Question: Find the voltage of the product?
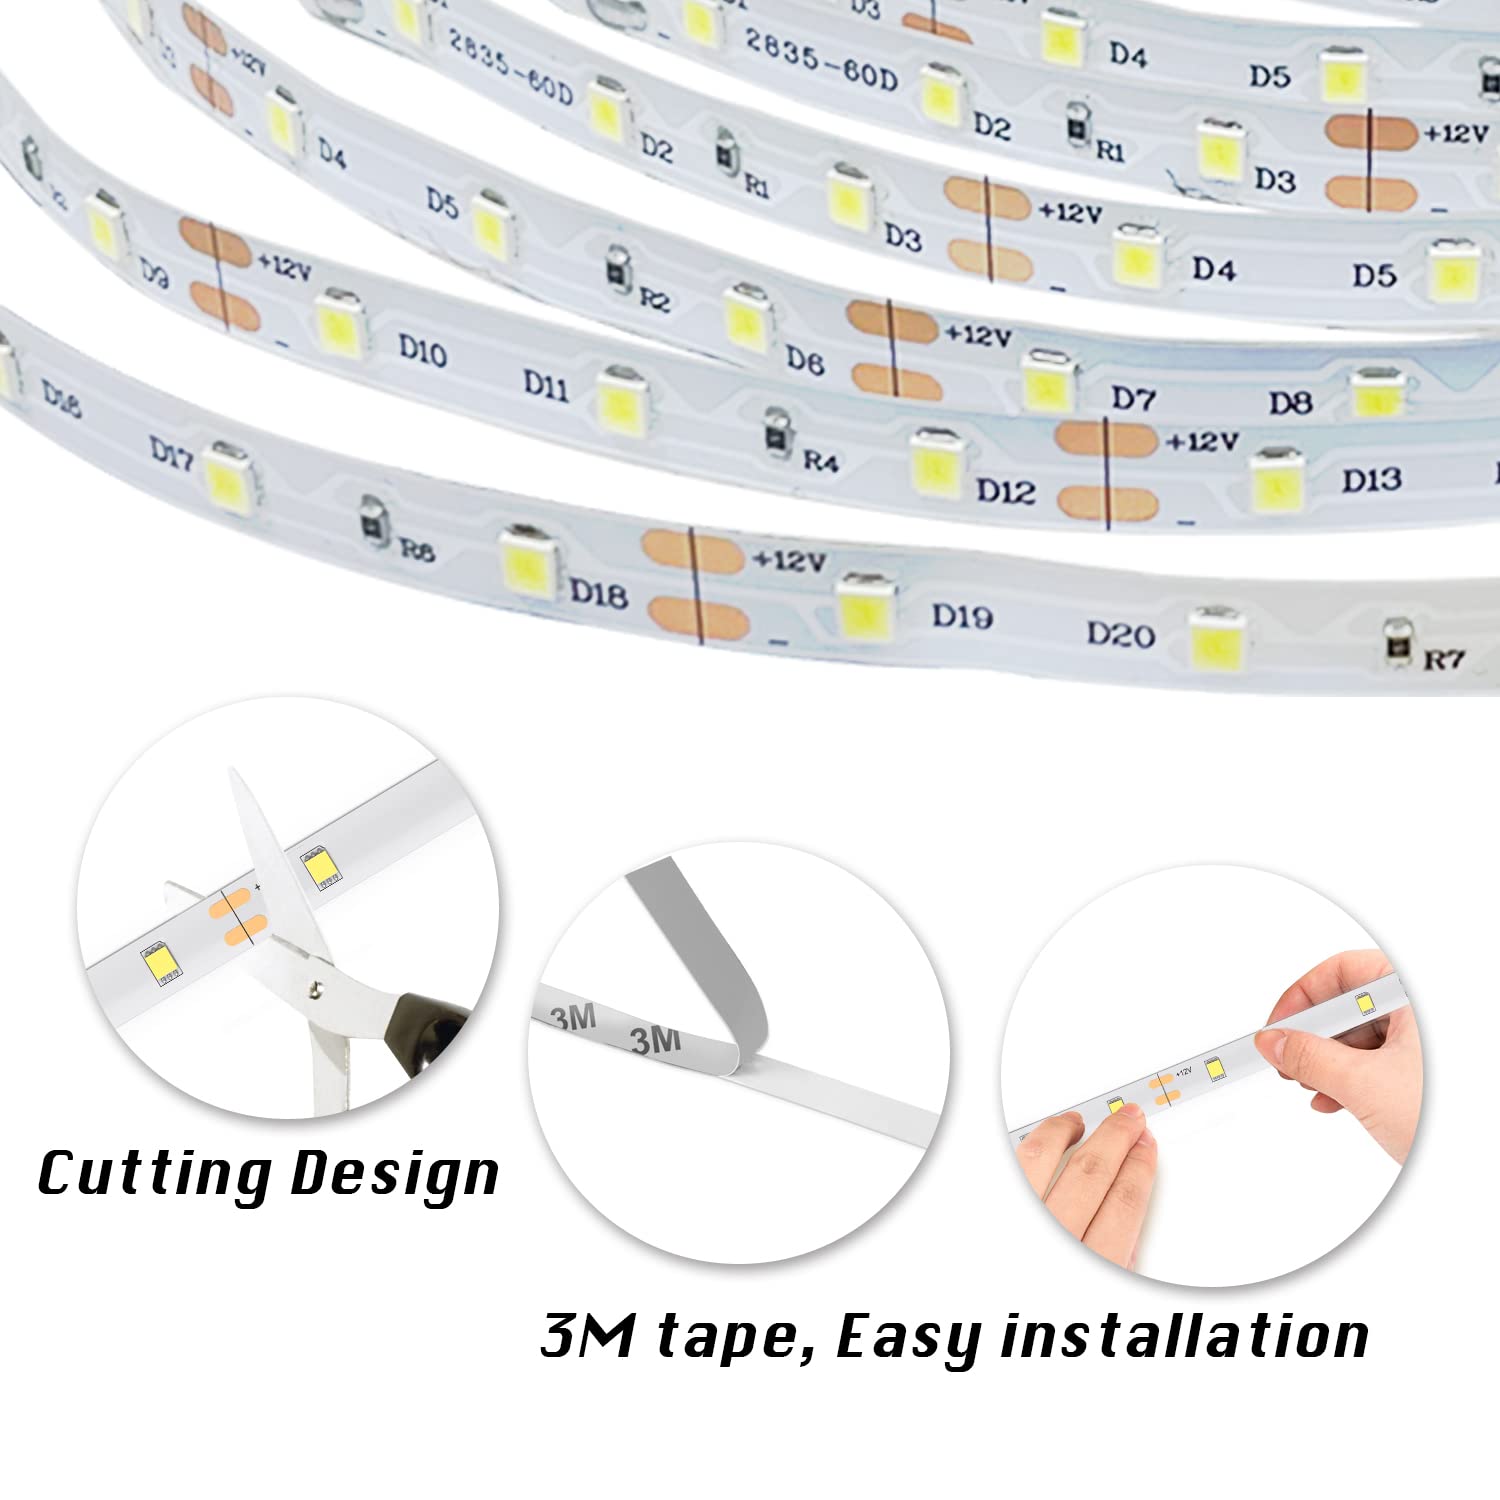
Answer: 12.0 volt